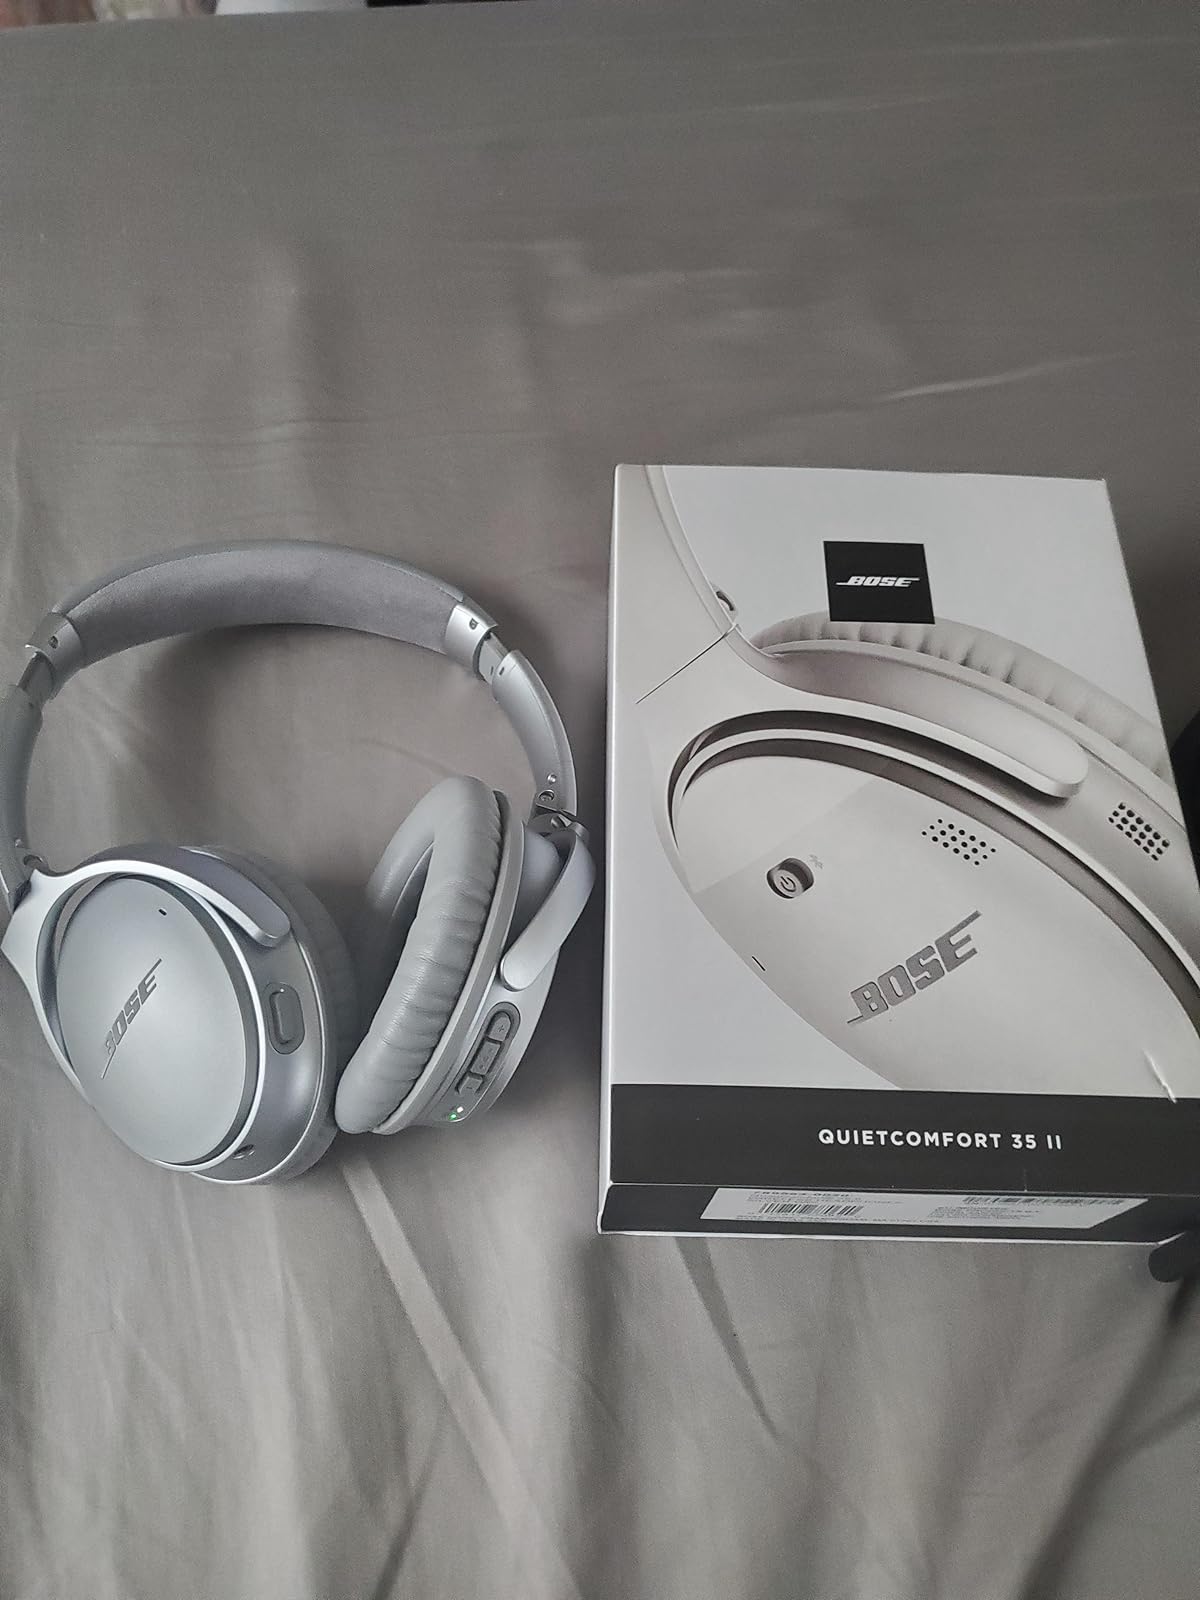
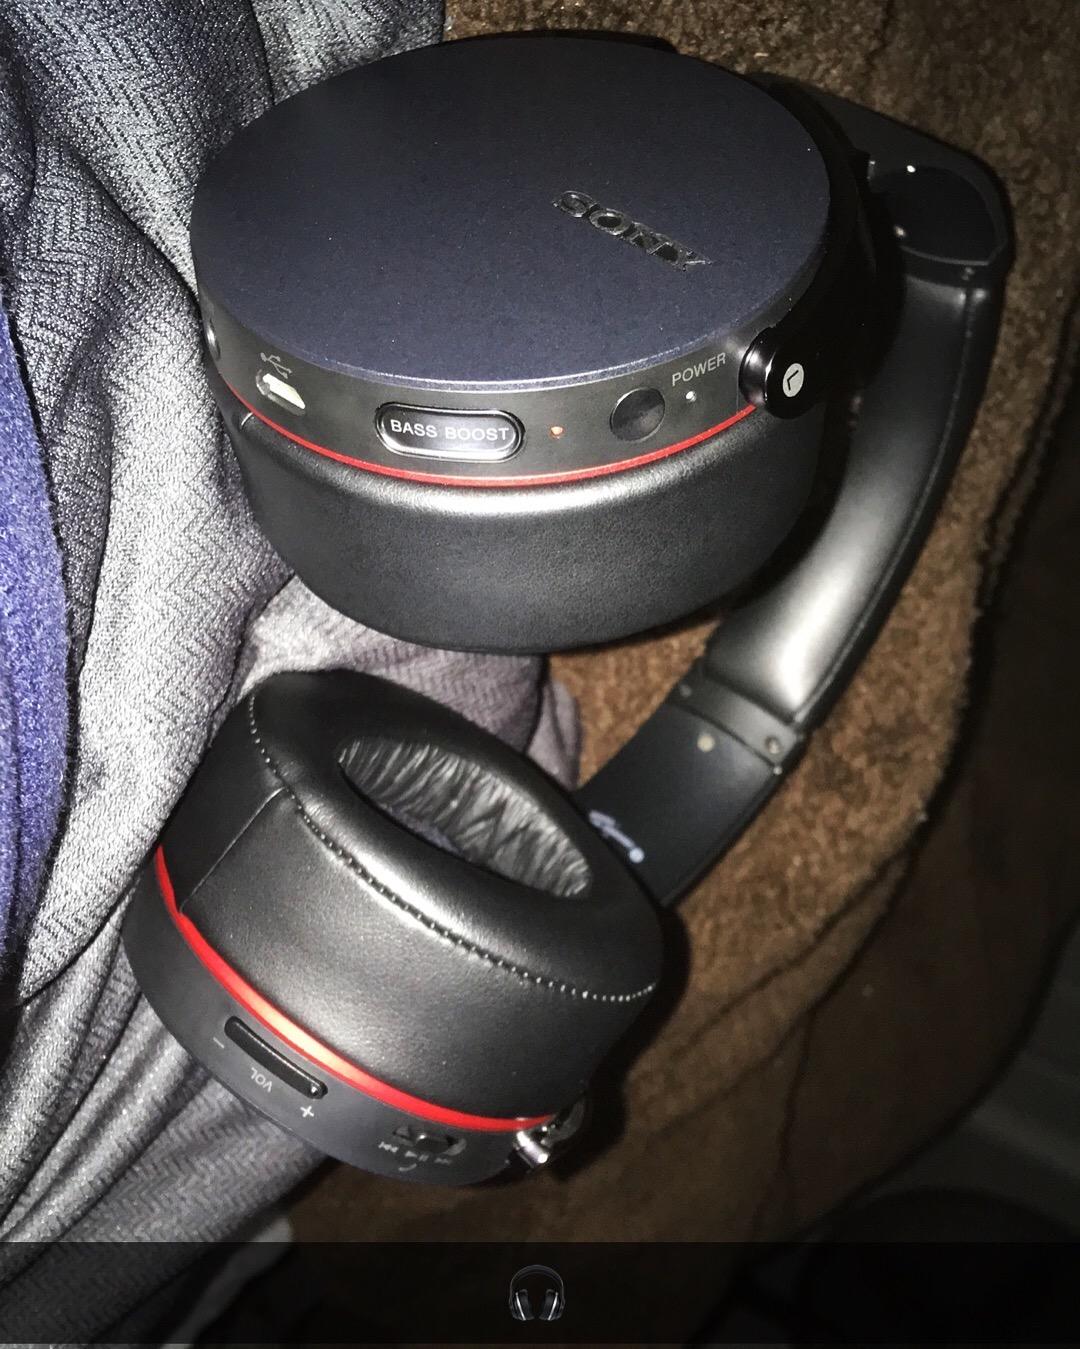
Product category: headphones
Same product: no